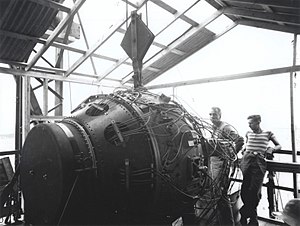
Trinitytesten / Planlægningen / Klargøring
The "gadget" - som bombens indmad blev kaldt - samlet og klar til testen.
Trinitytesten var verdens første test af et kernevåben. Testen blev udført af USA den 16. juli 1945 ca. 48 km sydøst for Socorro, New Mexico, der hvor militærbasen White Sands Missile Range nu ligger. Trinity var designet efter den såkaldte ”implosionsmetode” og var baseret på plutonium, som det fissile materiale. Således var Trinity af samme design som – og en forløber for – Fat Man, den atombombe, der senere blev kastet over Nagasaki, Japan. Trinitys sprængkraft svarede til ca. 19-21 kilotons TNT.